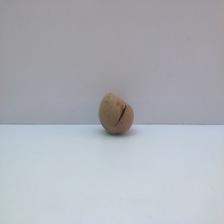
Size: Spoiled